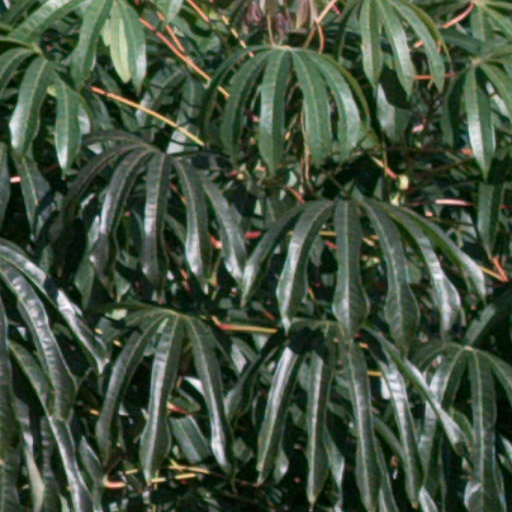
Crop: cassava